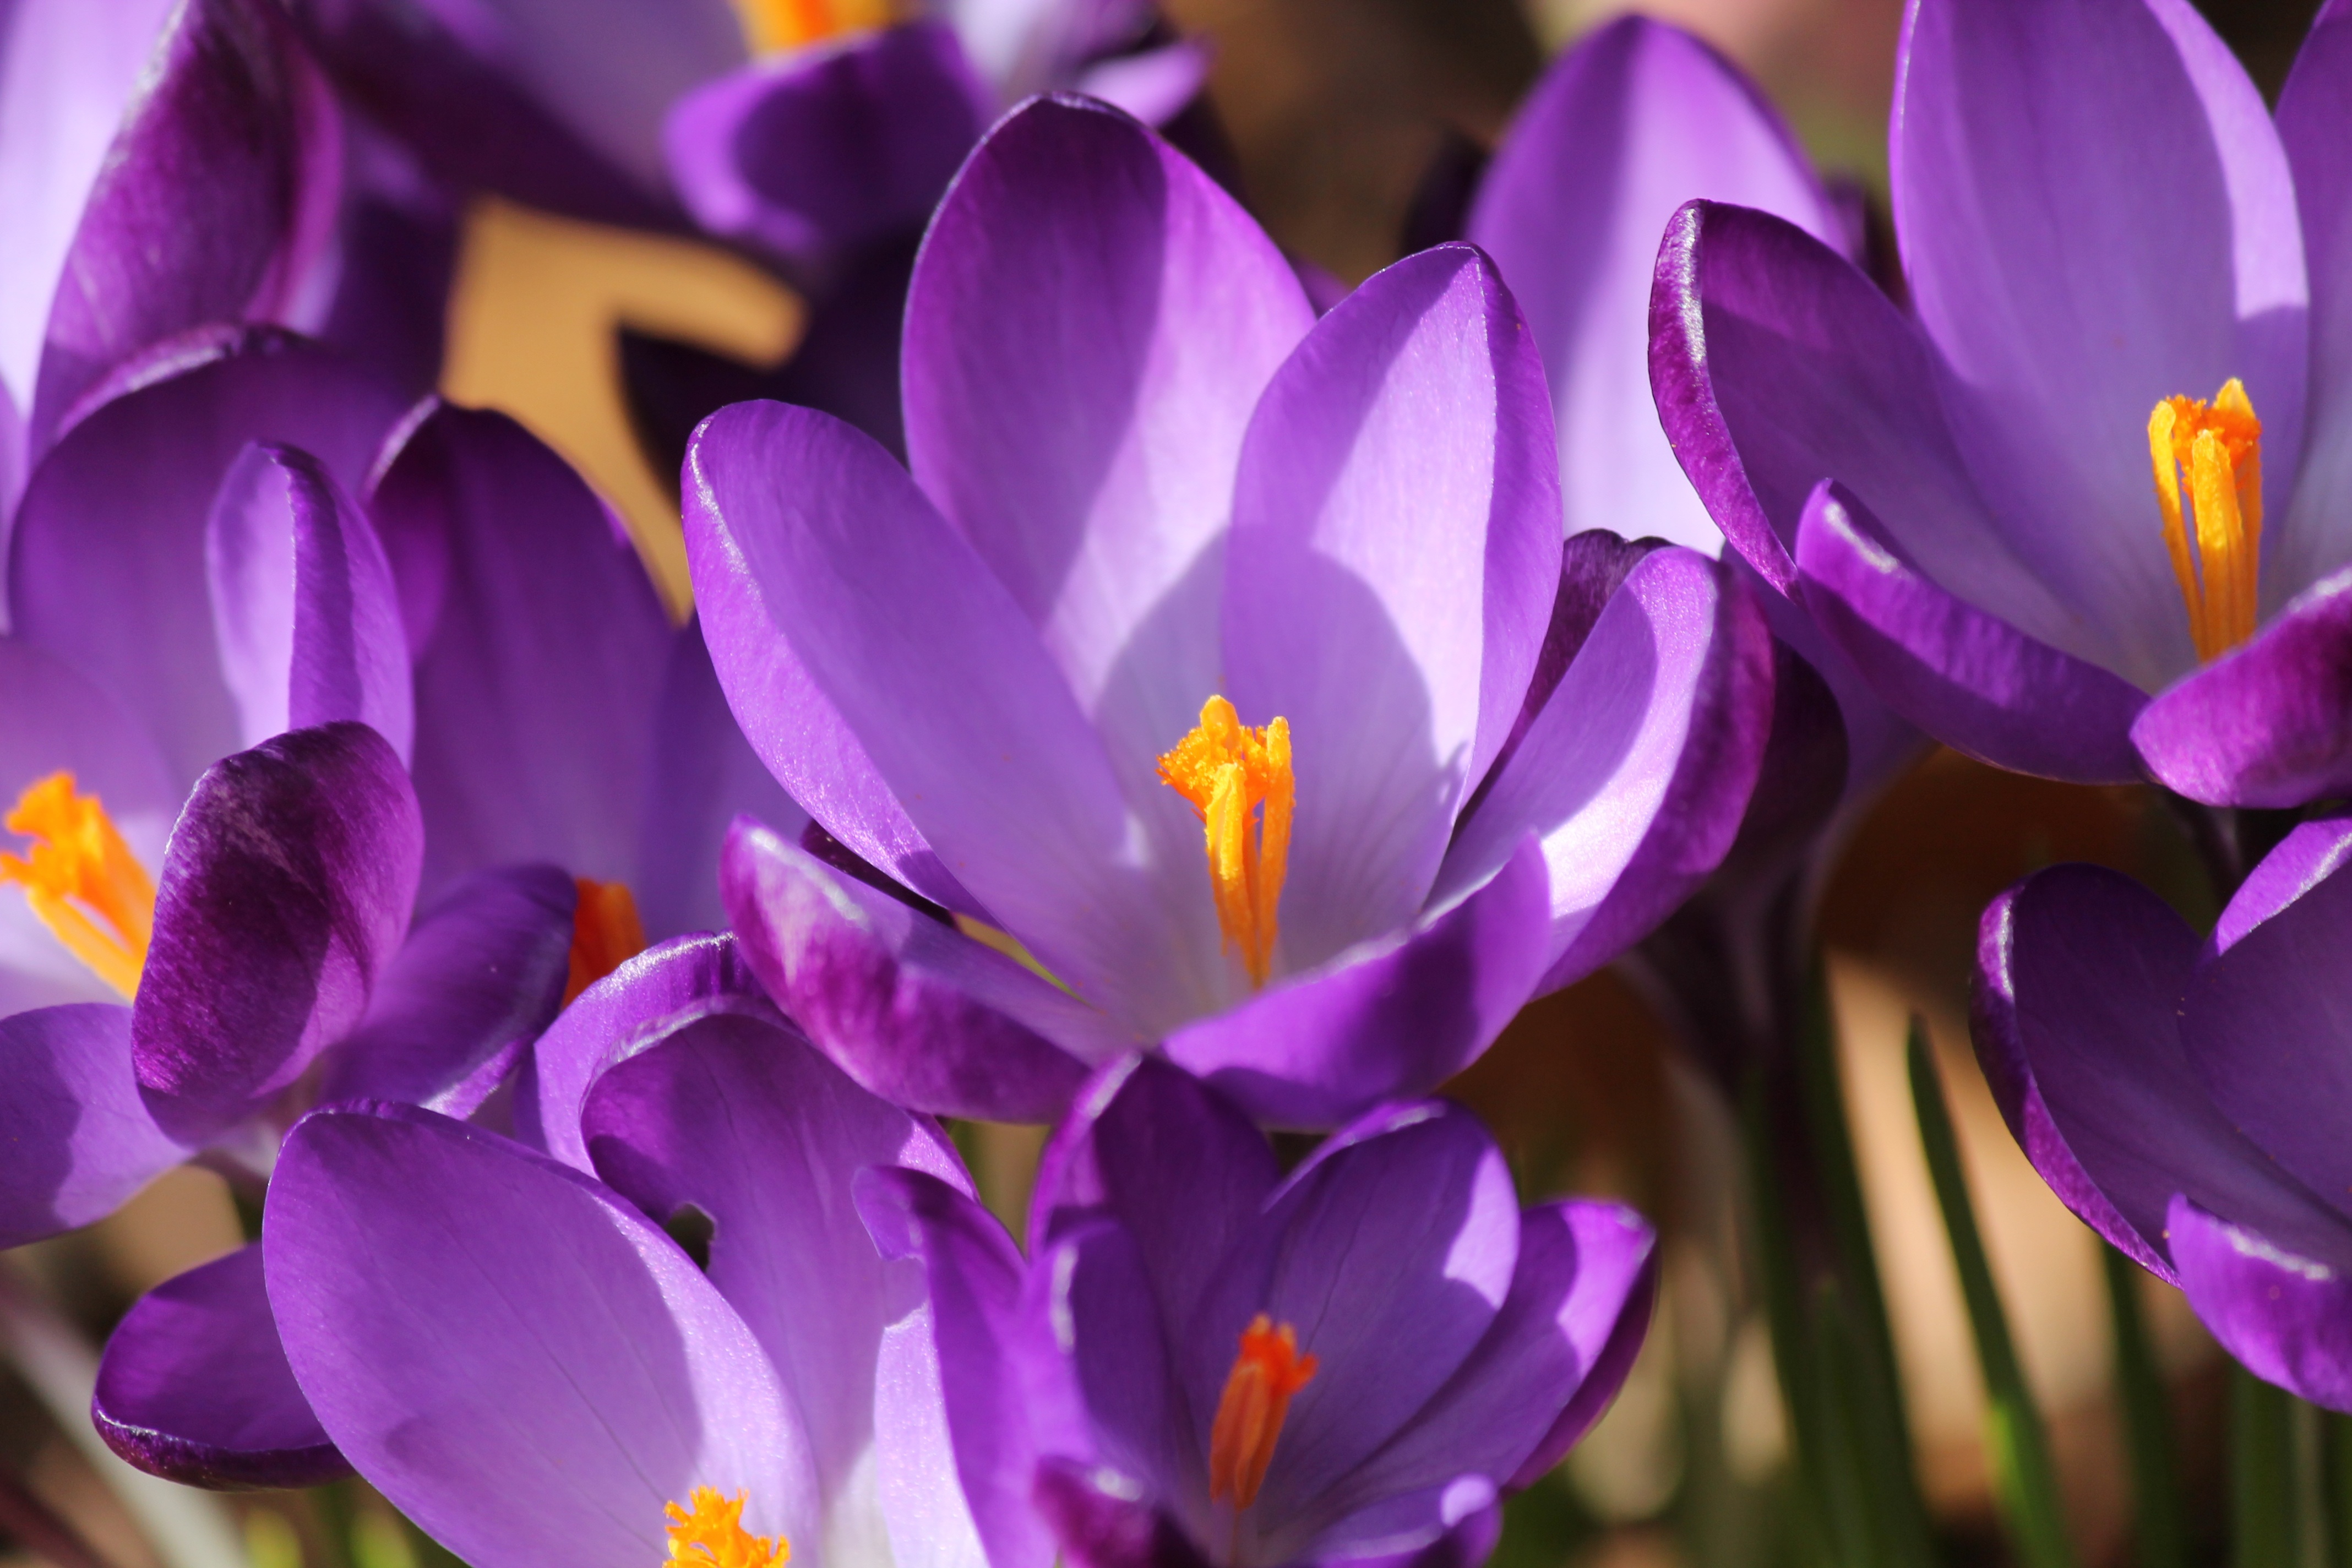
nature, blossom, plant, flower, purple, petal, bloom, spring, garden, close, flora, crocus, spring crocus, early bloomer, spring flower, macro photography, fr hlingsanfang, harbinger of spring, flowering plant, land plant, iris family